Battle of Jena–Auerstedt

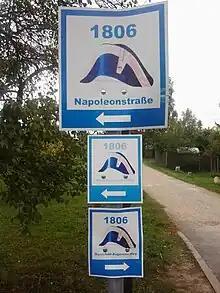
Three signs of trails near Jena named after Napoleon and his marshals Jean Lannes and Charles Pierre François Augereau

Near Jena, several hiking trails are named after Napoleon and some of his marshals. In the villages of Cospeda is a museum about the battle. To mark the 200th anniversary the battle was re-enacted on 14 October 2006 with 1,800 participants on a 600 m by 800 meters enclosed area near the village of Cospeda. Annually in October, close to the historical date, commemorative events are organized by the association "Jena 1806 e. V.". This takes place on a grander scale every five years. The award winning short film "Into the Battle" by David Cebulla was produced during the 210th anniversary reenactment of the battle.